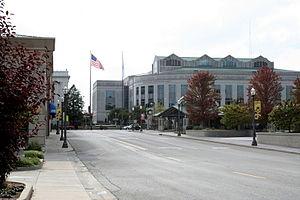
Edwardsville est une ville située dans le comté de Madison, dans l’État de l’Illinois, aux États-Unis. La ville a été baptisée du nom de Ninian Edwards, gouverneur de l'Illinois de 1809 à 1818, puis de 1826 à 1830.